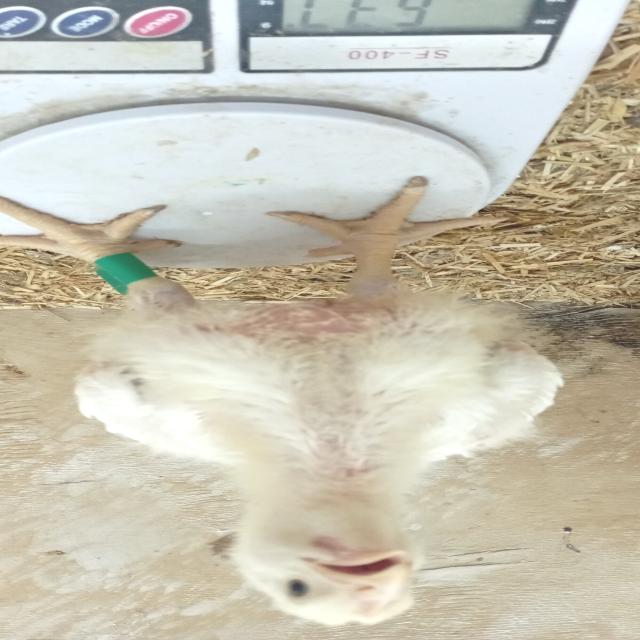
Weight: 638 g